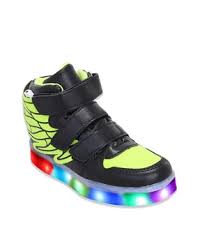
Label: Sneaker